Deep Navigation Colliery

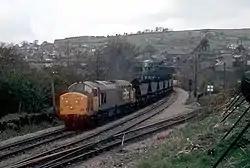
British Railways Class 37 in charge of a Merry-go-round train group of coal hoppers, freshly loaded from Deep Navigation Colliery, April 1987

Deep Navigation Colliery was a coal mine in South Wales, that operated from 1872 until 1991.